Raymond Ramazani Baya

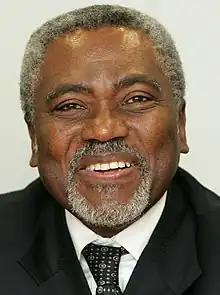
Ramazani Baya in 2005

Raymond Ramazani Baya (16 June 1943 – 1 January 2019) was a Congolese politician. He served as the foreign minister of that country under the transitional government following his appointment to that post on 23 July 2004, by vice-president Jean-Pierre Bemba, who was allowed to appoint the foreign minister.